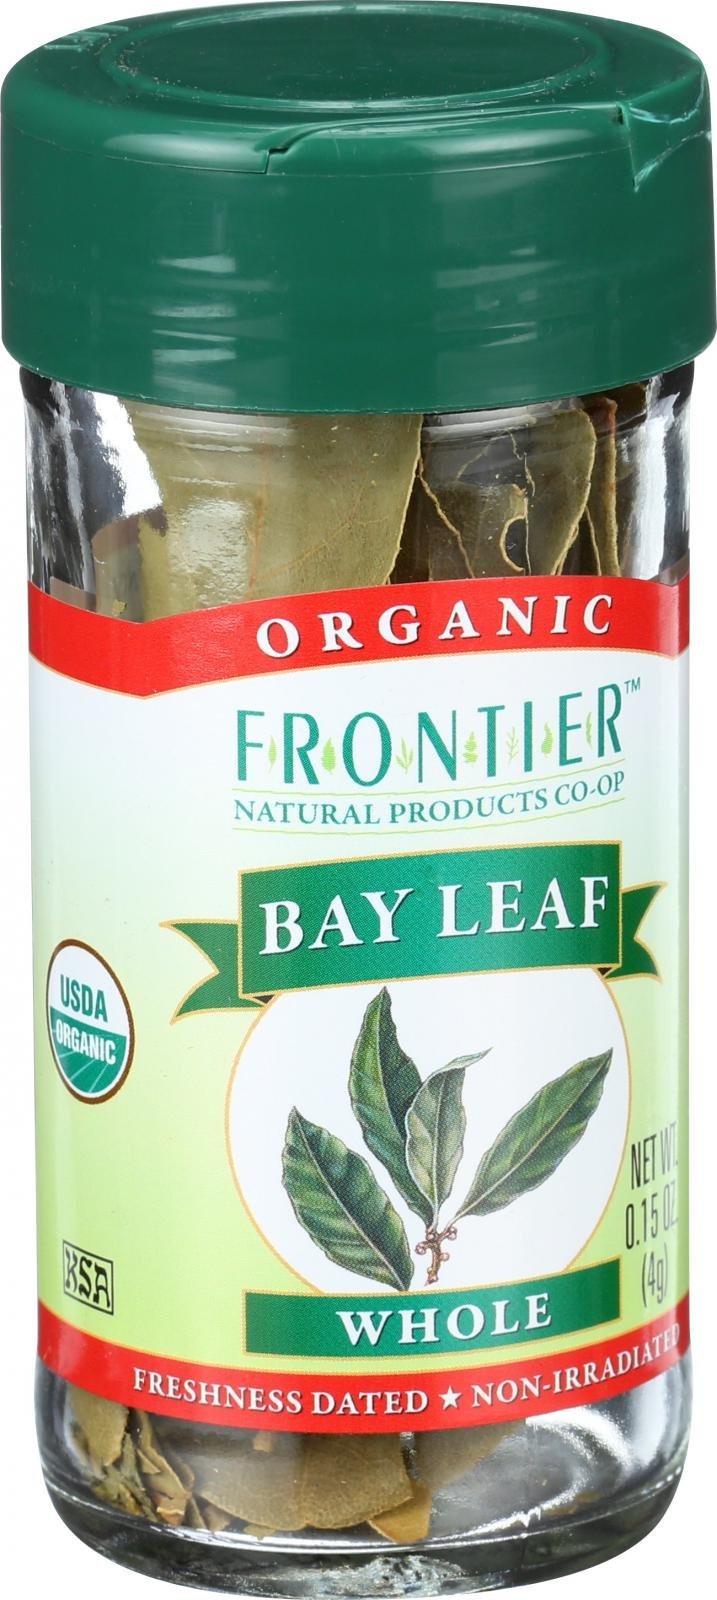
Item Name: Frontier Herb Bay Leaf - Organic - Whole - .15 oz
Value: 1.0
Unit: Count

Price: 14.55